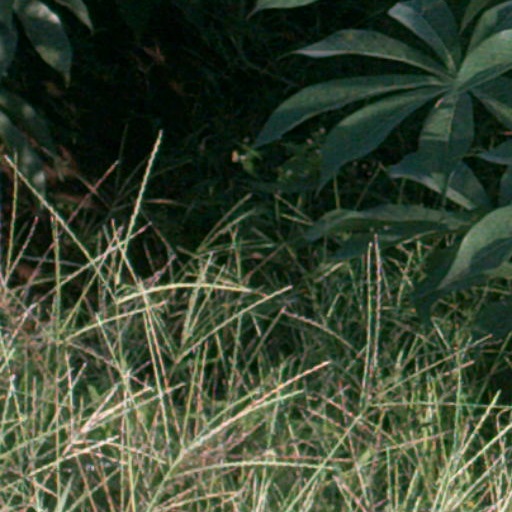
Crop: cassava